Secma F16

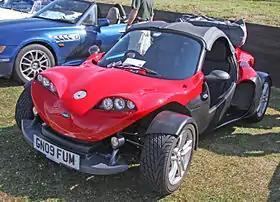

The Secma F16 is a French micro sports car made by Secma. It is powered by the Renault K4M engine.